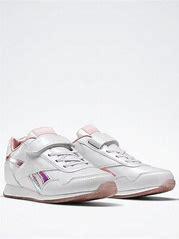
Brand: Reebok
Model: Royal Classic Jogger 3